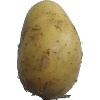
Label: Potato White 1